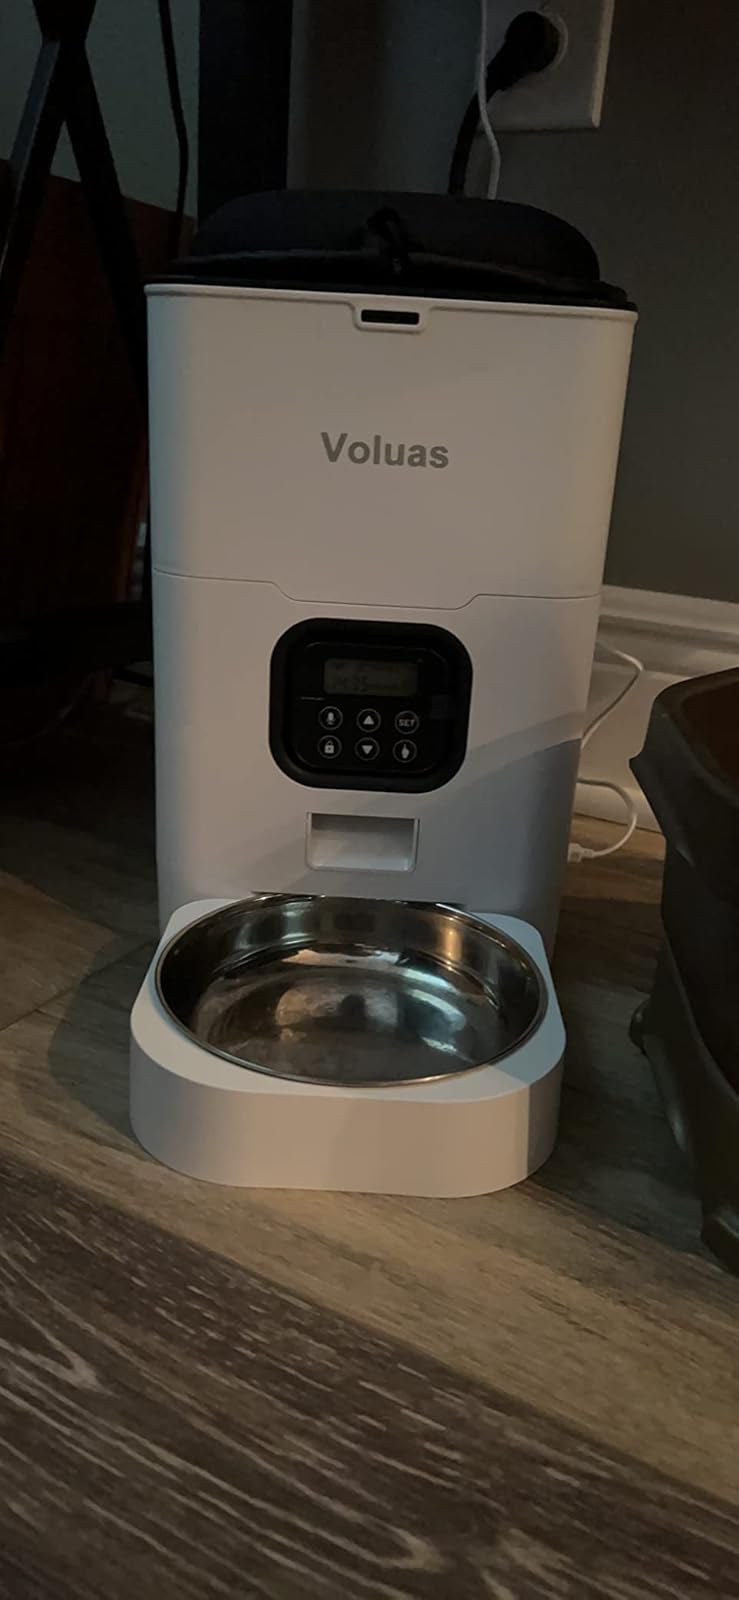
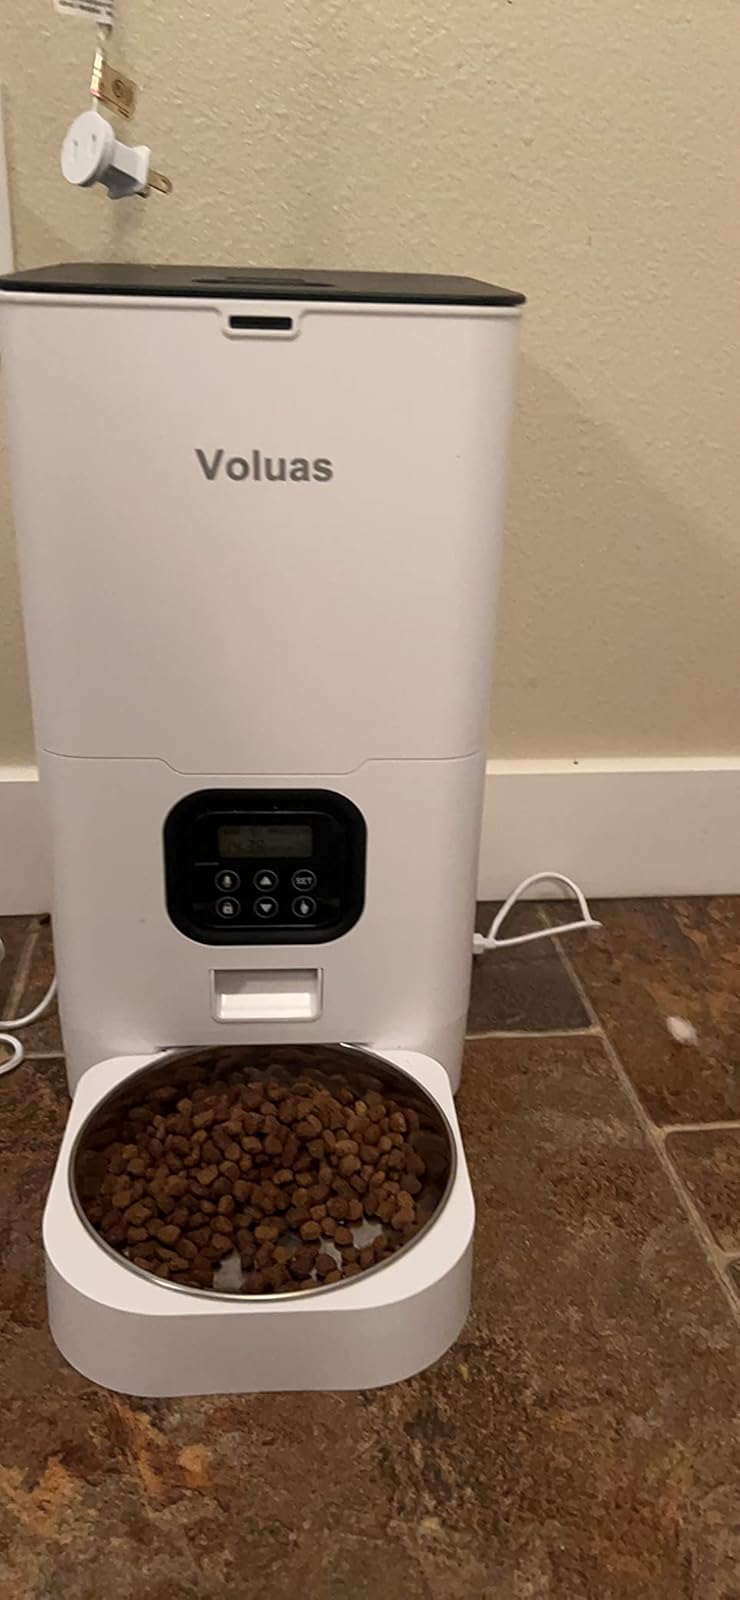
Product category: items_feeder
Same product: yes